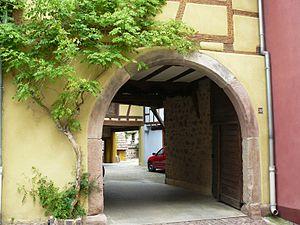
Portique d'une ancienne cave vinicole
Hunawihr est une commune française, située dans le département du Haut-Rhin, en région Grand Est.